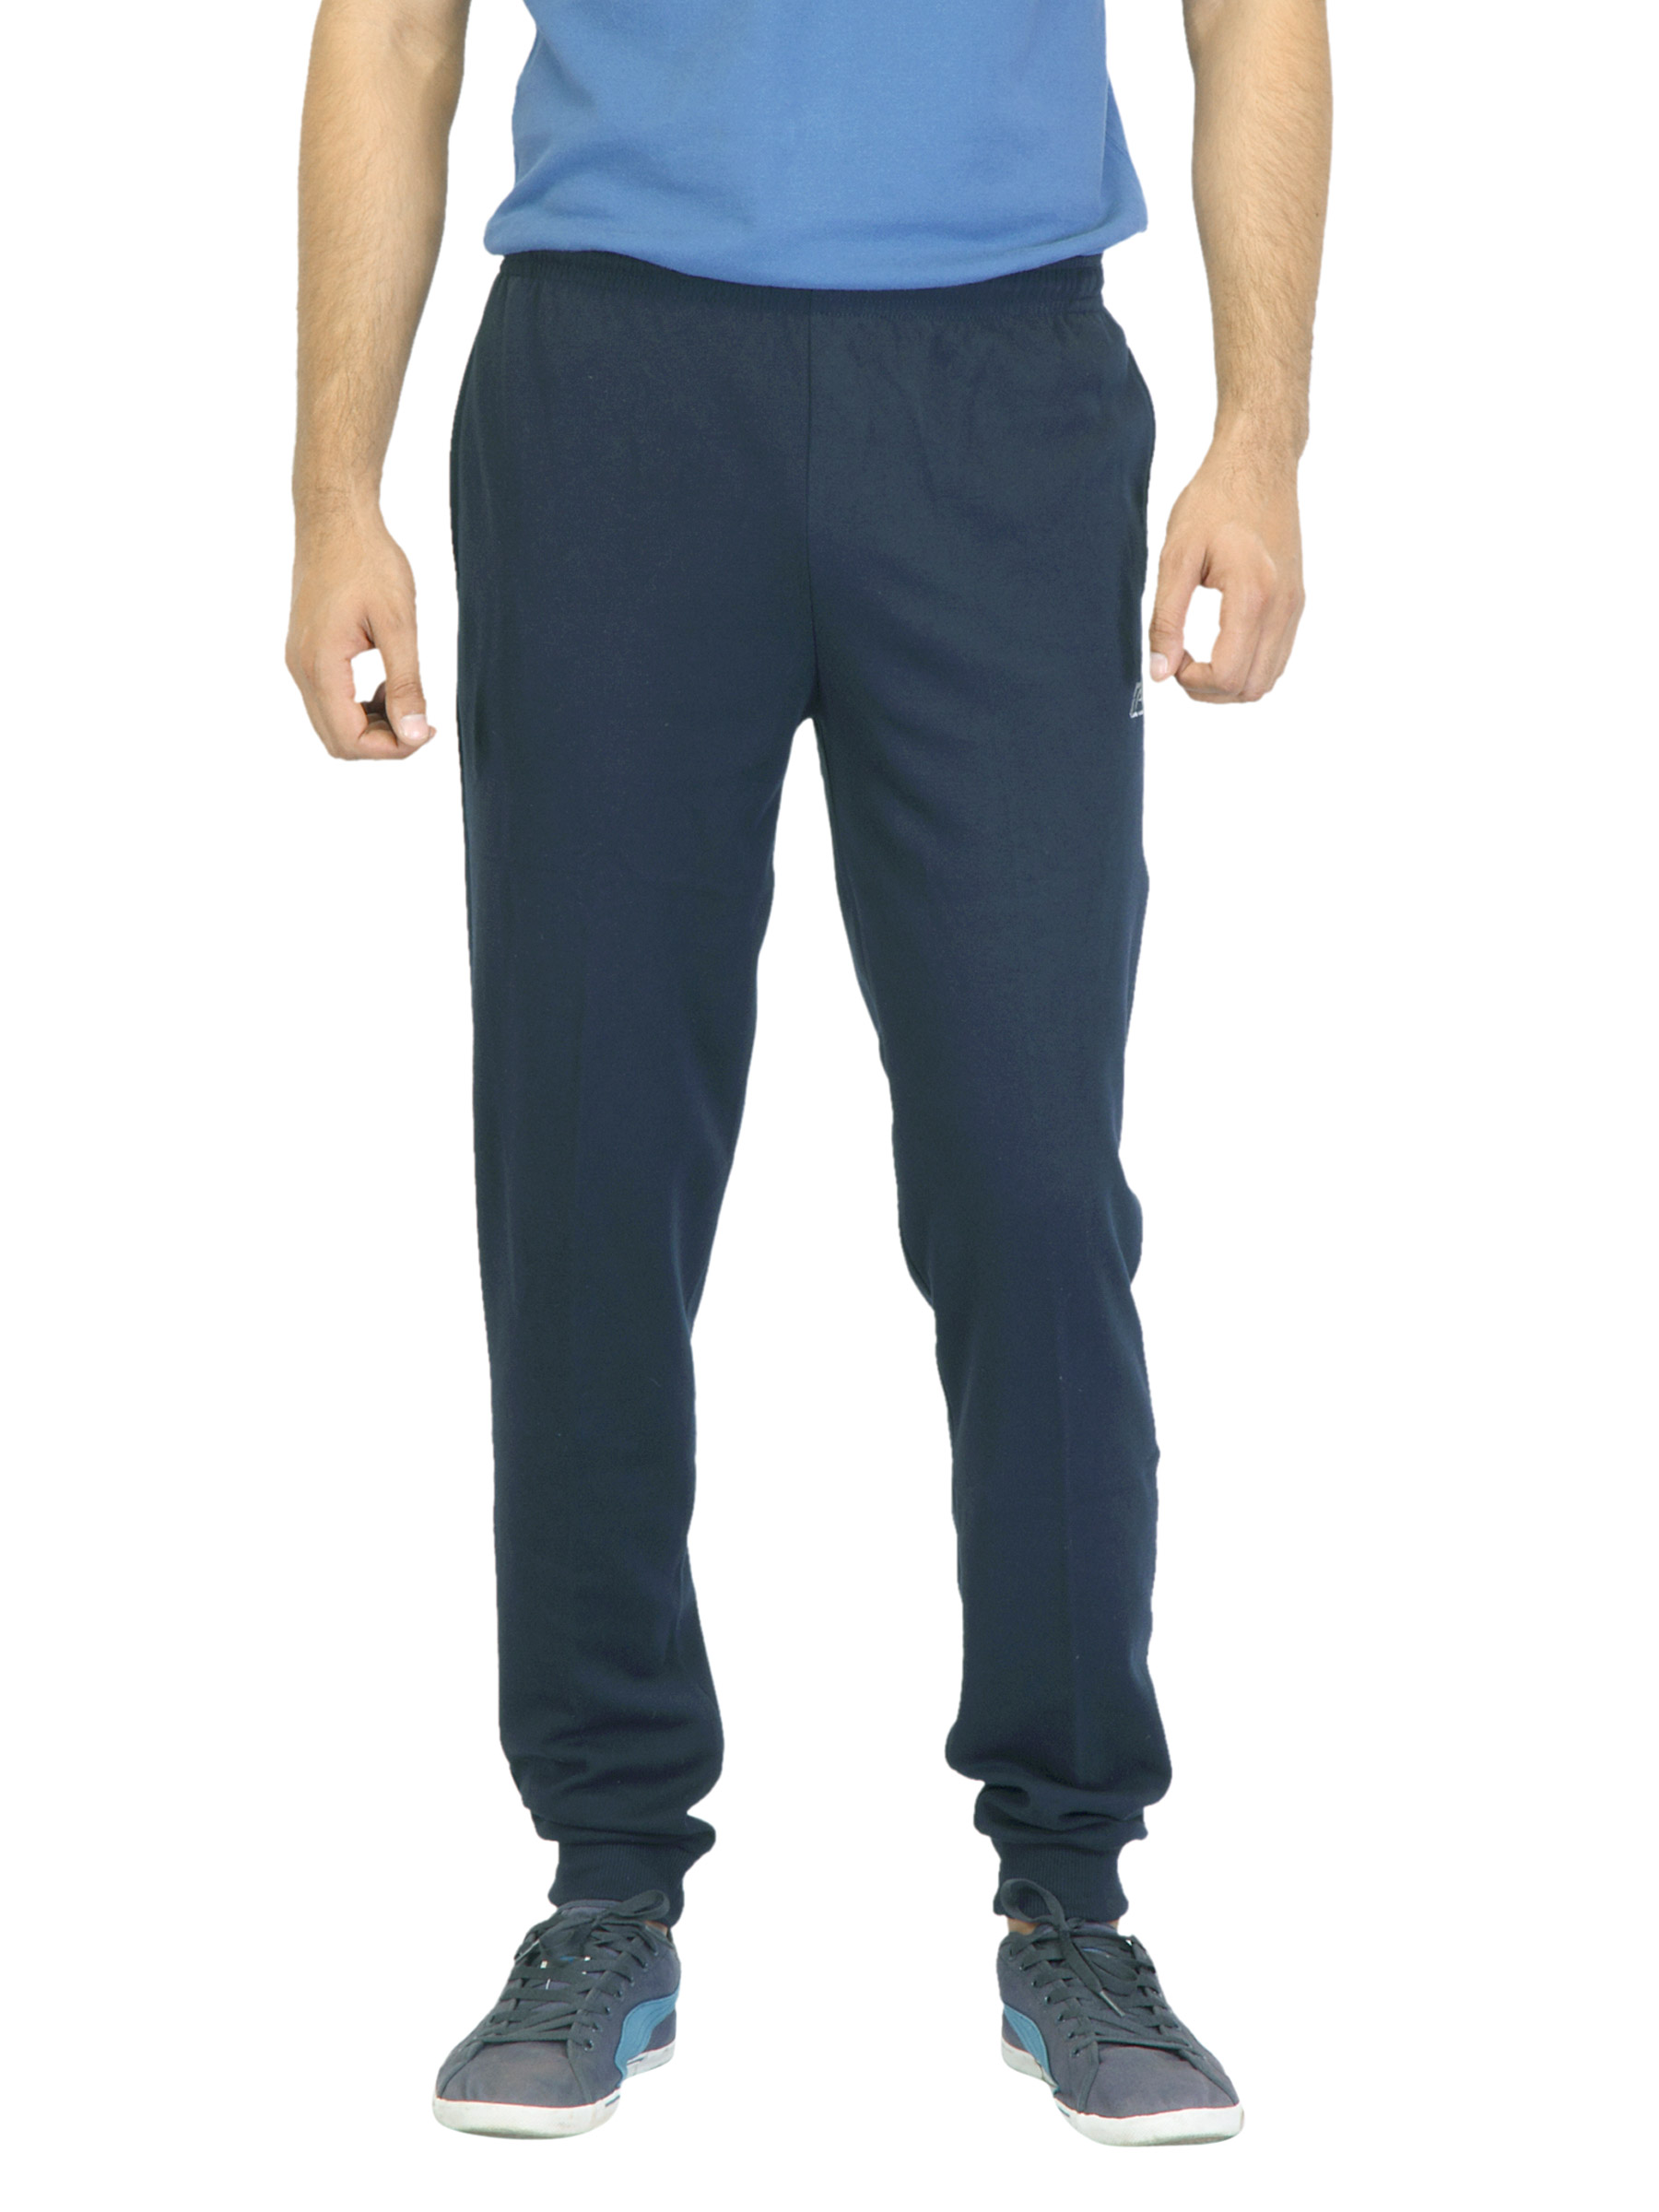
Proline Men Navy Track Pants
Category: Apparel / Bottomwear / Track Pants
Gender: Men
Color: Navy Blue
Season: Summer 2012
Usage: Casual